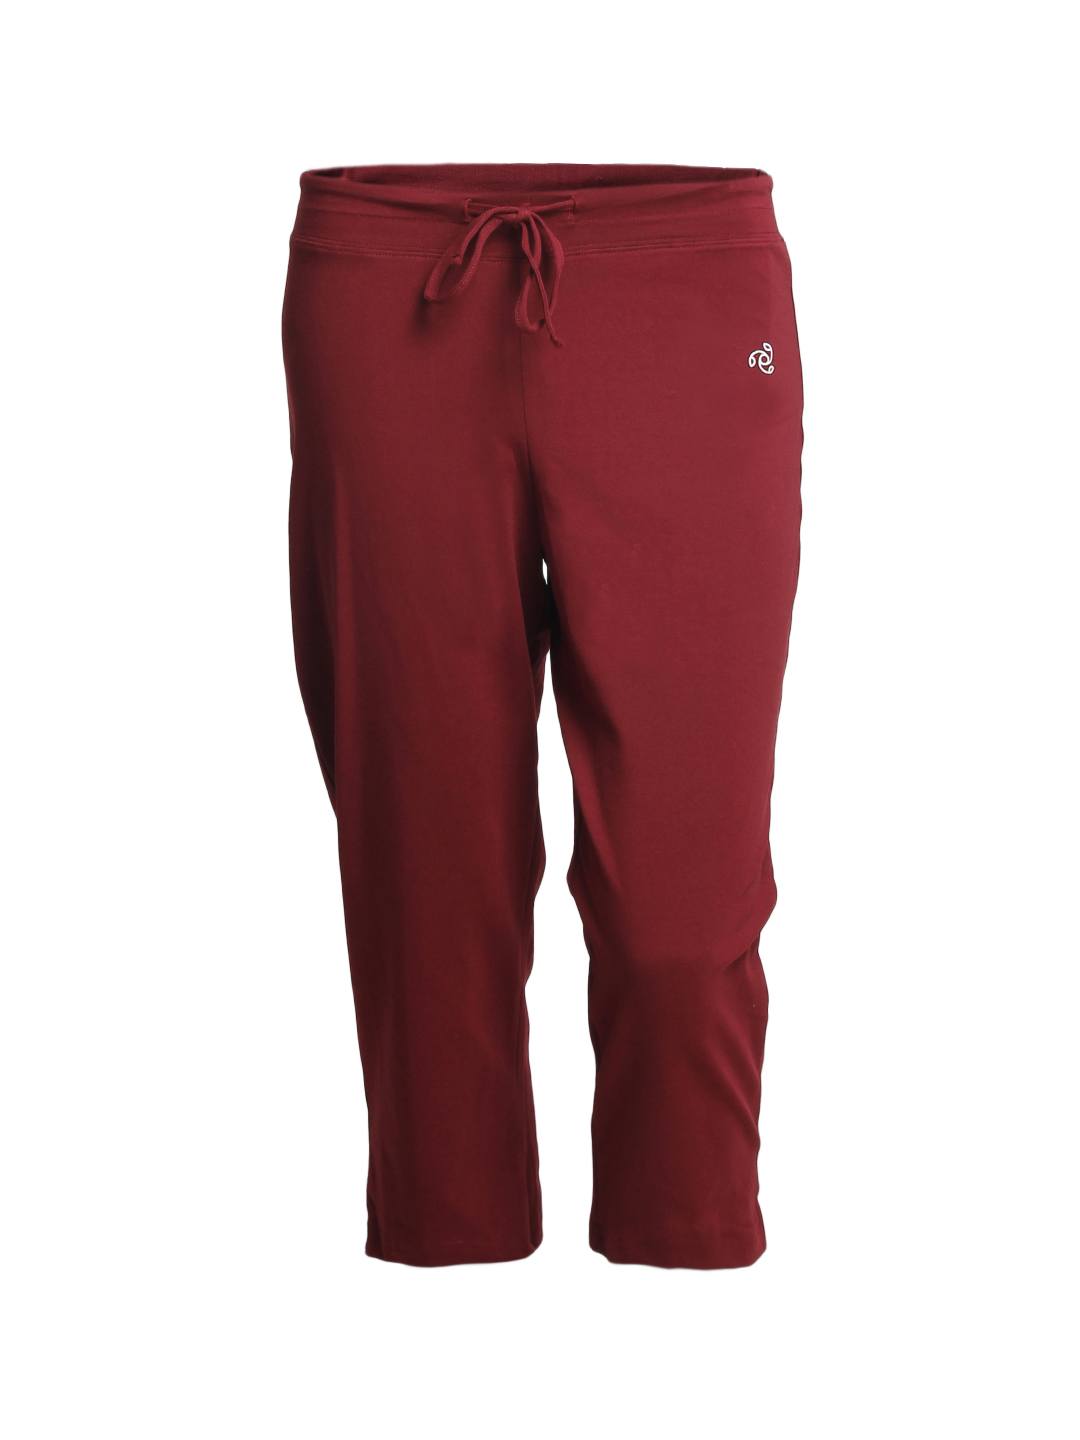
Jockey Women Maroon Capris
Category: Apparel / Loungewear and Nightwear / Lounge Shorts
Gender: Women
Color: Maroon
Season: Winter 2015
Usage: Casual